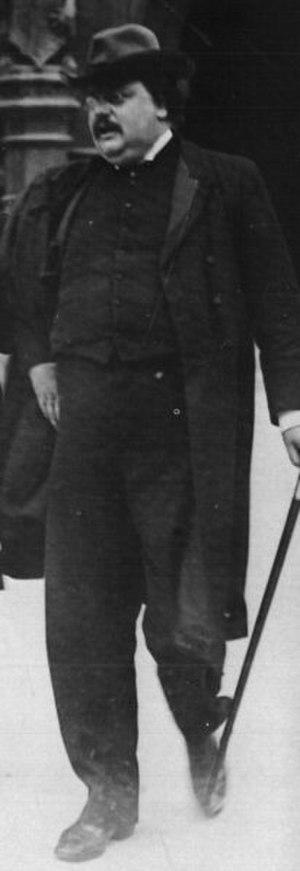
Le père Brown est un détective de fiction créé par l'écrivain britannique Gilbert Keith Chesterton, qui figure dans 51 nouvelles et deux textes d'encadrement qui ouvrent et clôturent le recueil Le Secret du père Brown. Le personnage est inspiré de la vie du père John O'Connor, un curé paroissial de Bradford dans le Yorkshire qui joua un rôle important dans la conversion de Chesterton au catholicisme en 1922.
Un mystère ou une énigme en chambre close est une forme particulière de roman policier. L'intrigue tourne le plus souvent autour d'un meurtre commis dans une pièce hermétiquement fermée, d'où l'assassin n'a pu s'échapper après le crime. De nombreuses variantes existent : un crime perpétré sur une plage où n'apparaît aucune trace de pas, un cadavre qui disparaît d'un local entièrement scellé ou encore un assassinat qui a eu lieu alors que personne n'a pu entrer. L'idée de base est celle du « meurtre impossible ». Plusieurs auteurs se sont particulièrement illustrés dans ce genre : G. K. Chesterton, John Dickson Carr et Paul Halter.